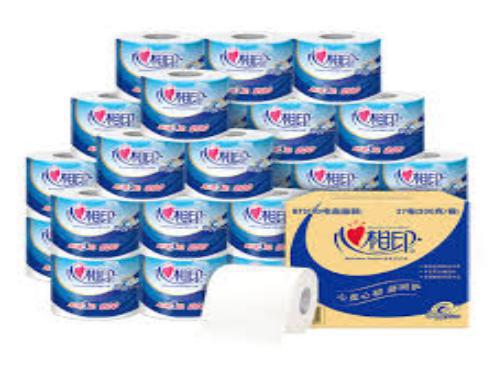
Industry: Necessities